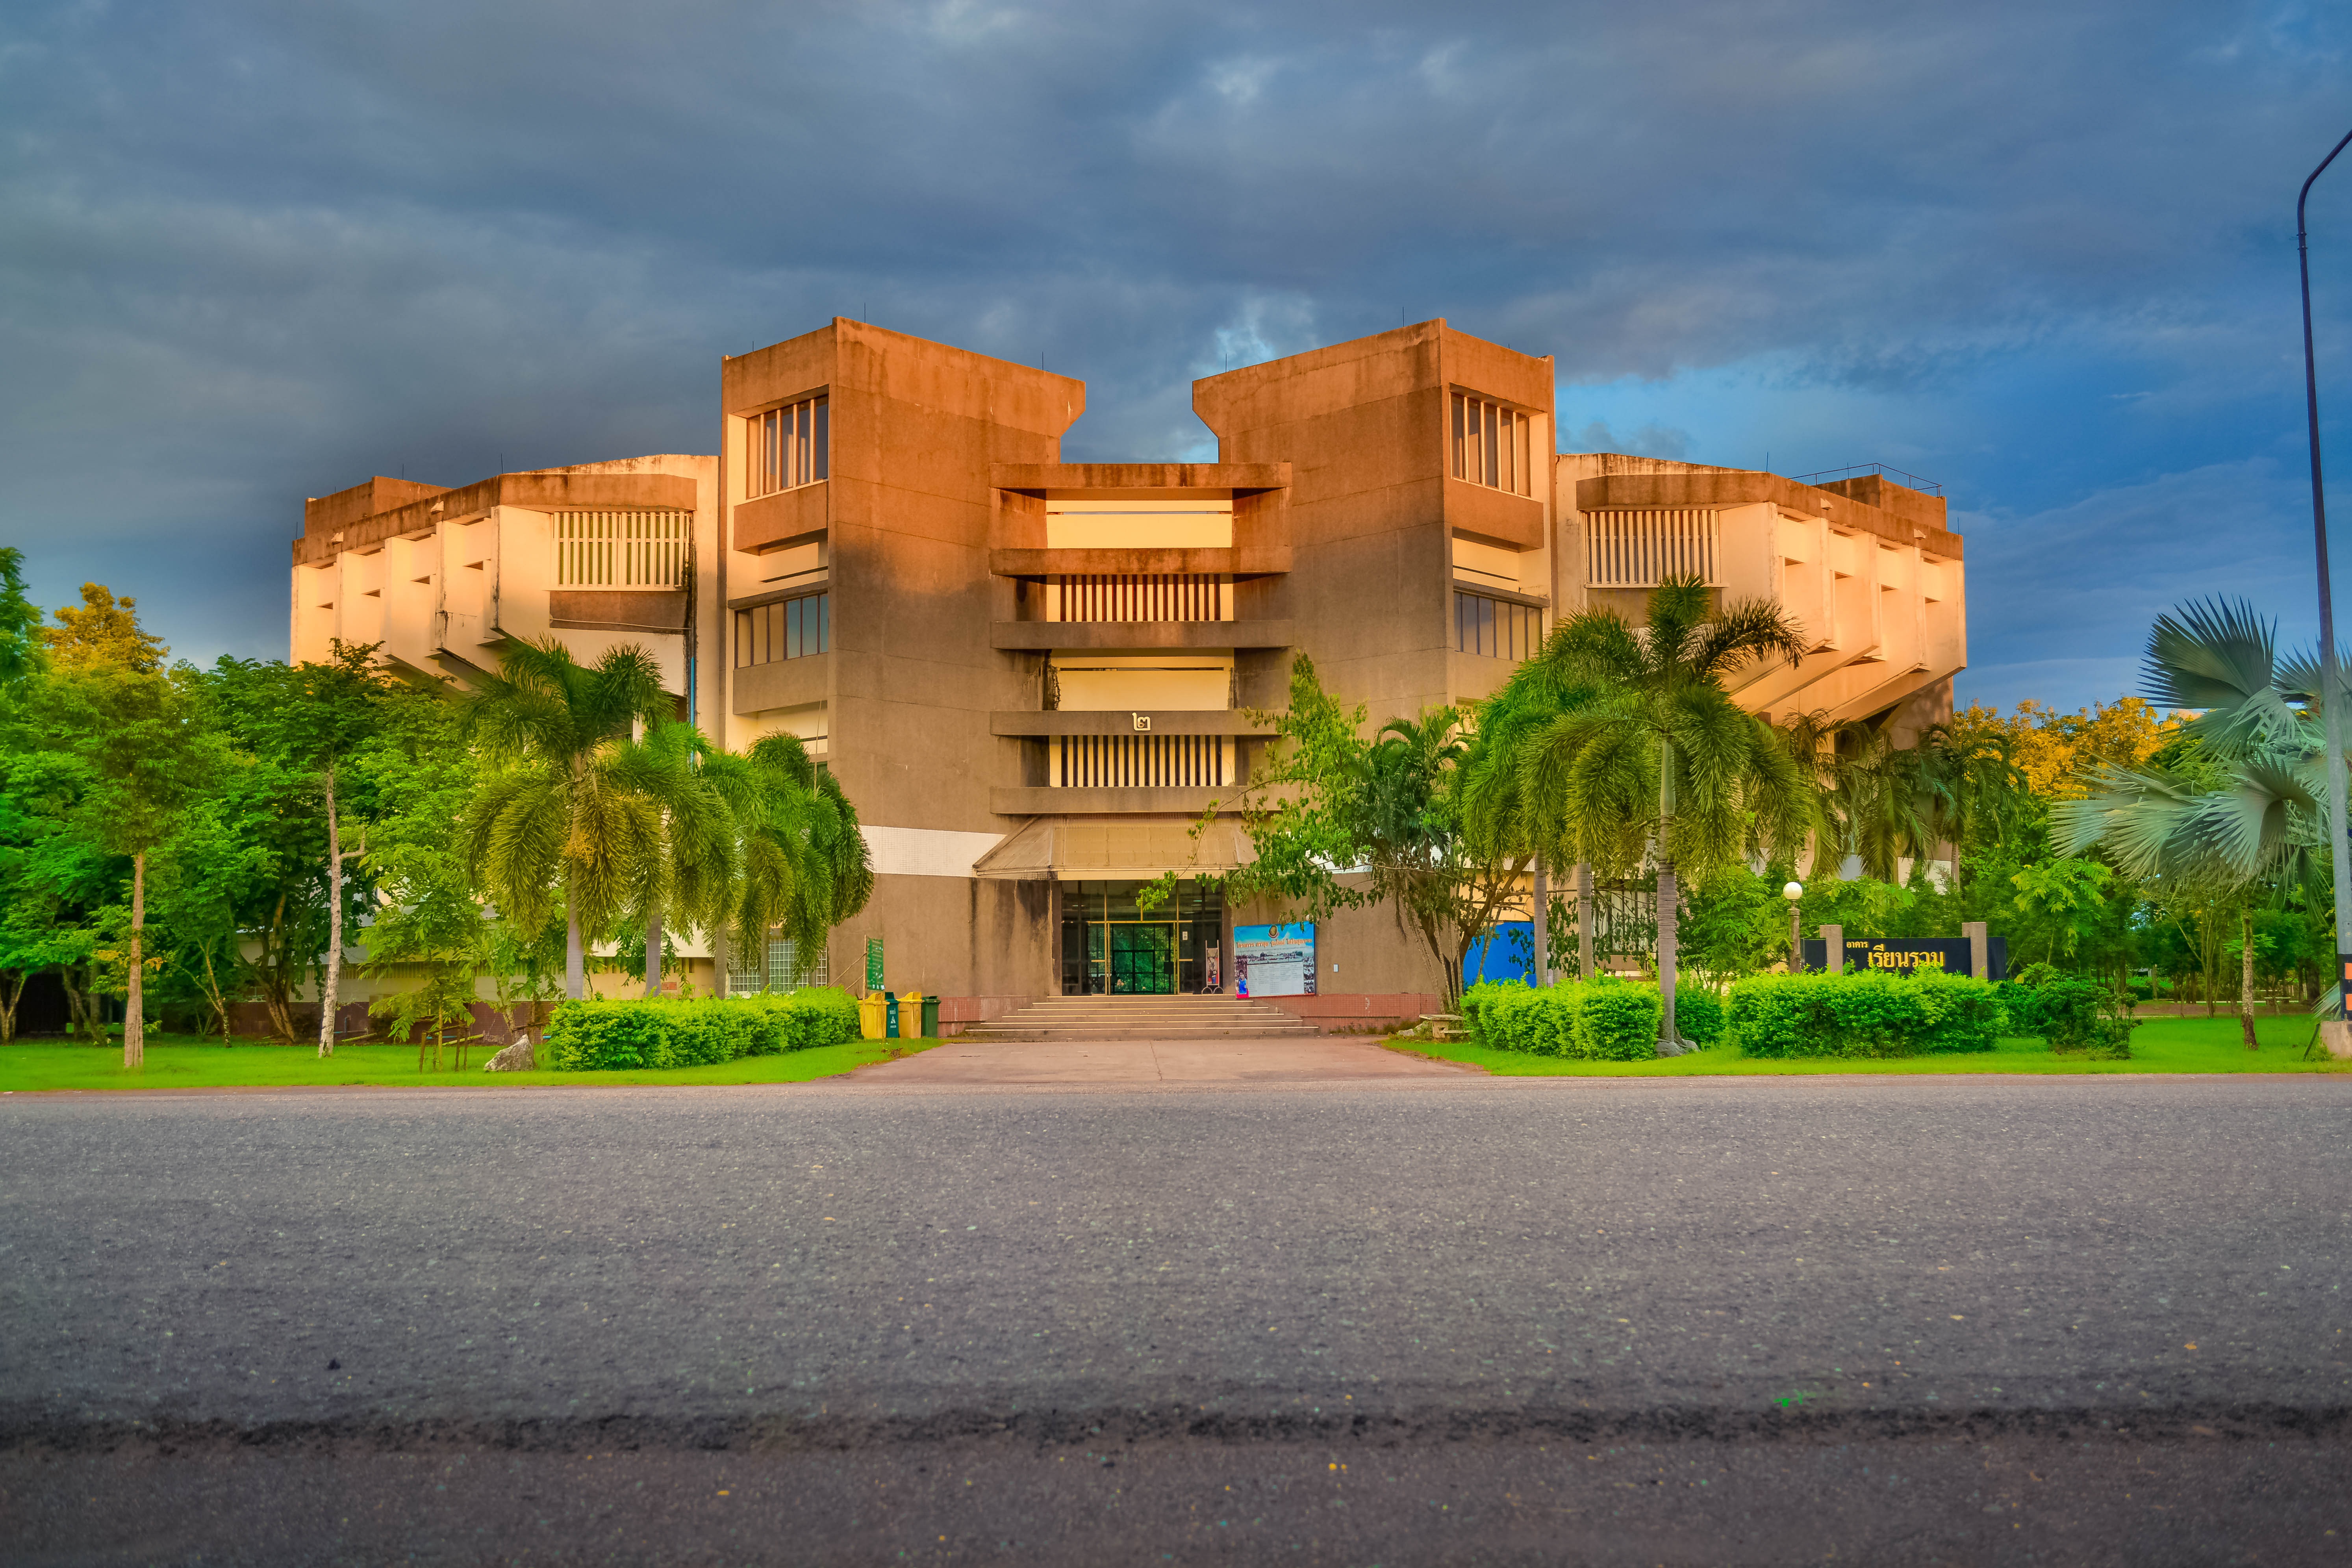
tree, nature, outdoor, silhouette, light, architecture, sky, sunrise, sunset, house, town, view, building, city, home, skyscraper, river, ship, cityscape, downtown, summer, vacation, suburb, statue, evening, orange, red, tower, fishing, africa, park, mammal, asia, waterfront, lifestyle, plain, elephant, thailand, geography, golf club, sculpture, family, tour, luxury, tourists, mountains, animals, cambodia, bright, cornfield, culture, tanzania, pretty, large, bangkok, tourist attraction, estate, hotels, singapore, labor, mead, flush, in the city, the drawing, mekong river, of the organization, there are reputable, napok, seductive, motocross racing, the huge, core zone, the sun, the rough, the environment, laos, condominium, neighbourhood, urban area, residential area, human settlement